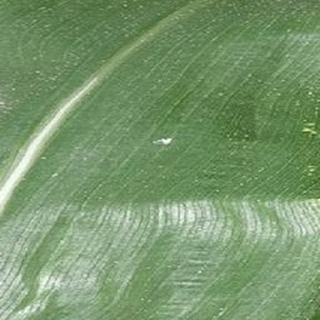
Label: healthy_corn